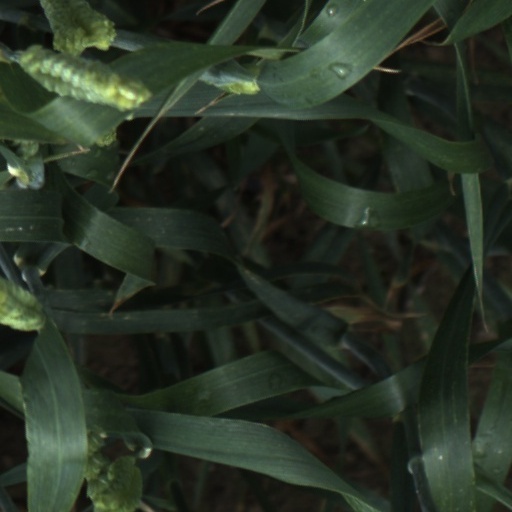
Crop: wheat